Lake St. Martin

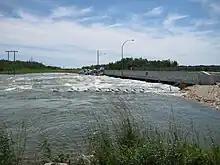

Natural flows of water are modified and fluctuated to serve development interests. In 1961, the construction of the Fairford Water Control Structure was finished. The Fairford River connects Lake Manitoba to Lake St. Martin with the water control structure allowing the Province to regulate water levels in Lake Manitoba and flood Lake St. Martin. This resulted in a loss of Indian reserve land in Lake St. Martin.